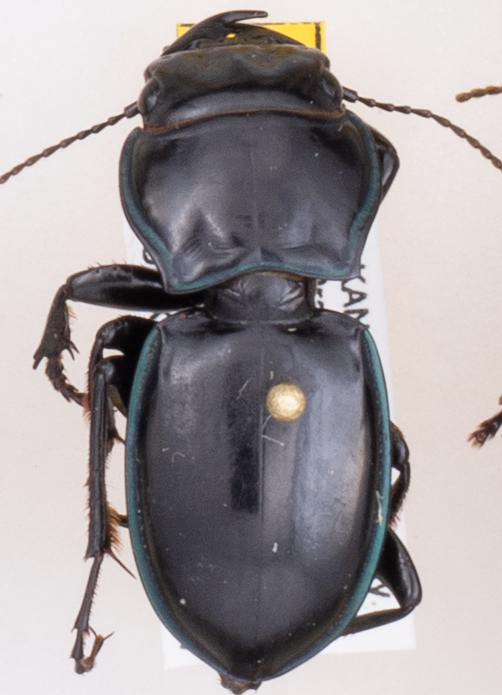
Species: Pasimachus elongatus
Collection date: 2015-08-17
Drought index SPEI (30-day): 0.318
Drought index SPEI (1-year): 0.454
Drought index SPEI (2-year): -0.27